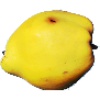
Label: Quince 1